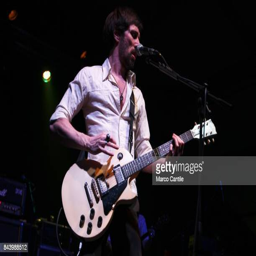
the rock band during a concert at theater